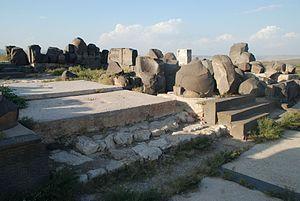
Le temple de Ain Dara ou Ayn Dara est un temple néo-hittite datant du Xᵉ siècle av. J.-C.. Il se situe en Syrie à Ain Dara, à 67 km d'Alep, à 10 km des ruines de l'Église Saint-Siméon-le-Stylite.